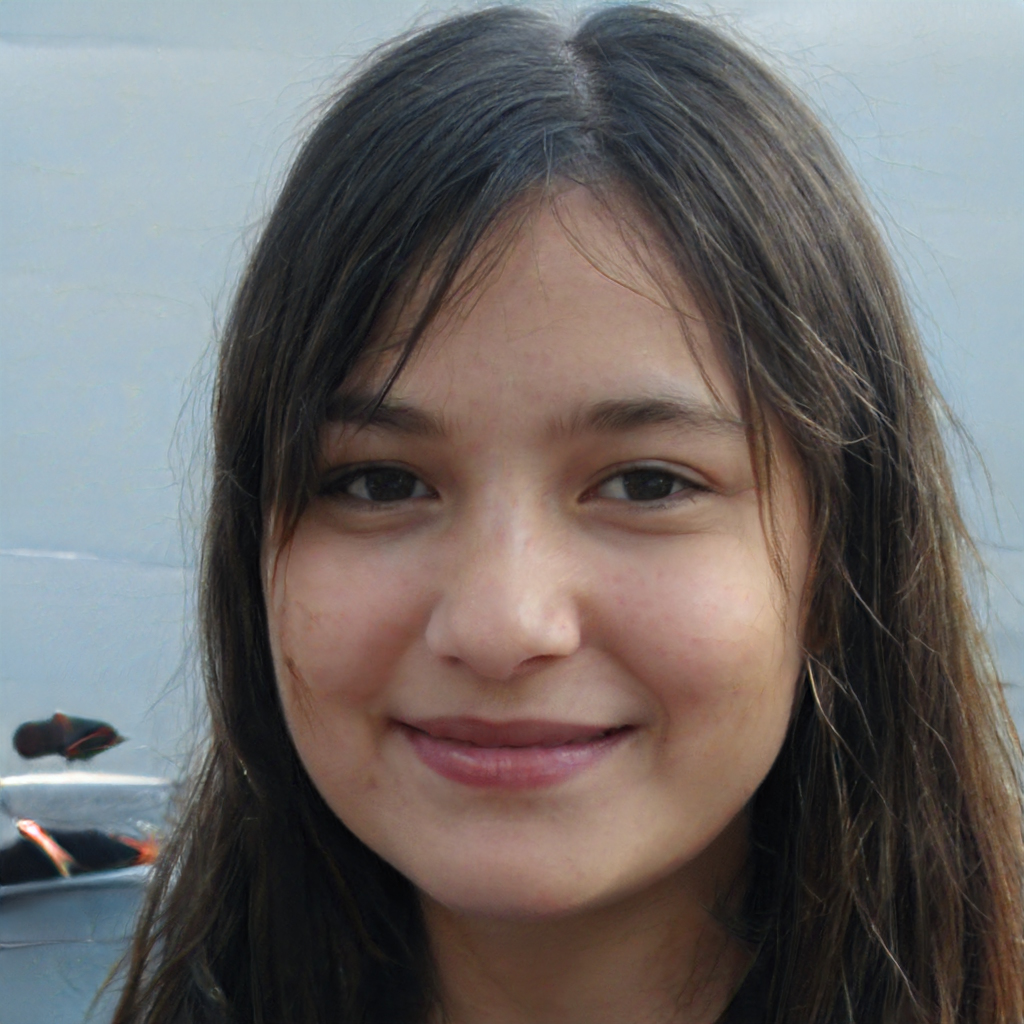
Gender: Female